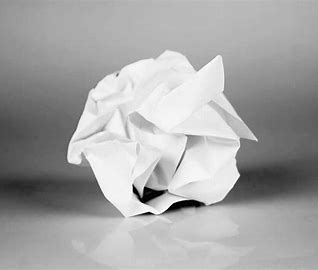
Waste category: paper